Tibbits Opera House

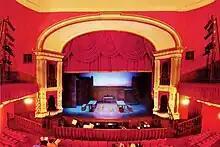
A modern-day view of the Tibbits stage and proscenium arch

The stage itself had all the latest technological features. Scenery and curtains were shifted and moved via the rigging loft, and the stage itself included a "paint-bridge and movable frame, five sets of grooves, trapdoors, and every modern convenience for producing all kinds of scenic effects." Additionally, speaking tubes and bell signals connected the stage manager with the box office, orchestra, and scene and trap shifters. The stage's collection of scenic backdrops was exhaustive and of the highest quality, and was a third larger than the Kalamazoo Opera House.